Samson

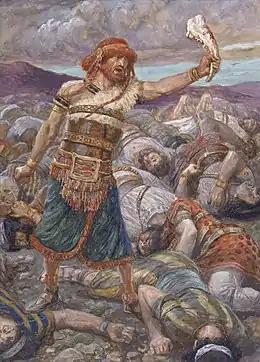
"Samson Slays a Thousand Men with the Jawbone of an Ass" (–1902) by James Tissot

According to the account in the Book of Judges, Samson lived during a time of repeated conflict between Israel and Philistia, when God was disciplining the Israelites by giving them "into the hand of the Philistines". Manoah was an Israelite from Zorah, descended from the Danites, and his wife had been unable to conceive. The Angel of the Lord appears to Manoah's wife and proclaims that the couple would soon have a son who would begin to deliver the Israelites from the Philistines.